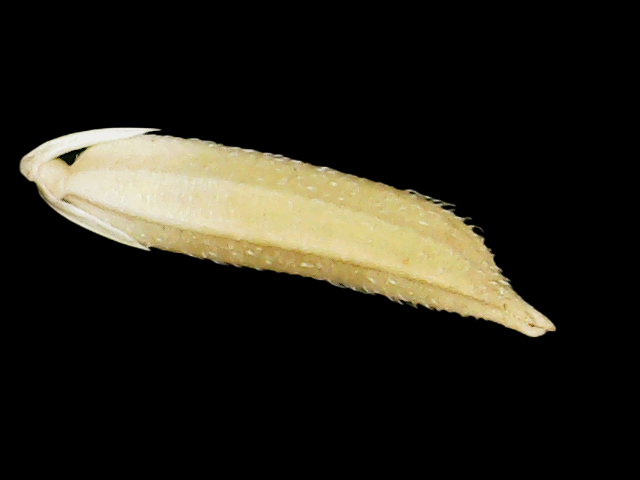
Rice variety: Binadhan25